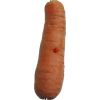
Label: Carrot 1